North Head Quarantine Station

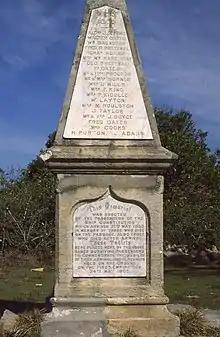
A memorial stone for passengers and crew of the ship, "Constitution", who died either on passage to Australia, or following arrival in May 1905, while the passengers were in quarantine

The landscape of the Quarantine Station core precinct can be properly described as a cultural landscape. It is a landscape heavily impacted by human activity, even the "natural" bushland areas are humanly modified; and the most obvious elements in the landscape are the various layers of human clearing and construction, amid large areas of bushland and interspersed with bush patches.